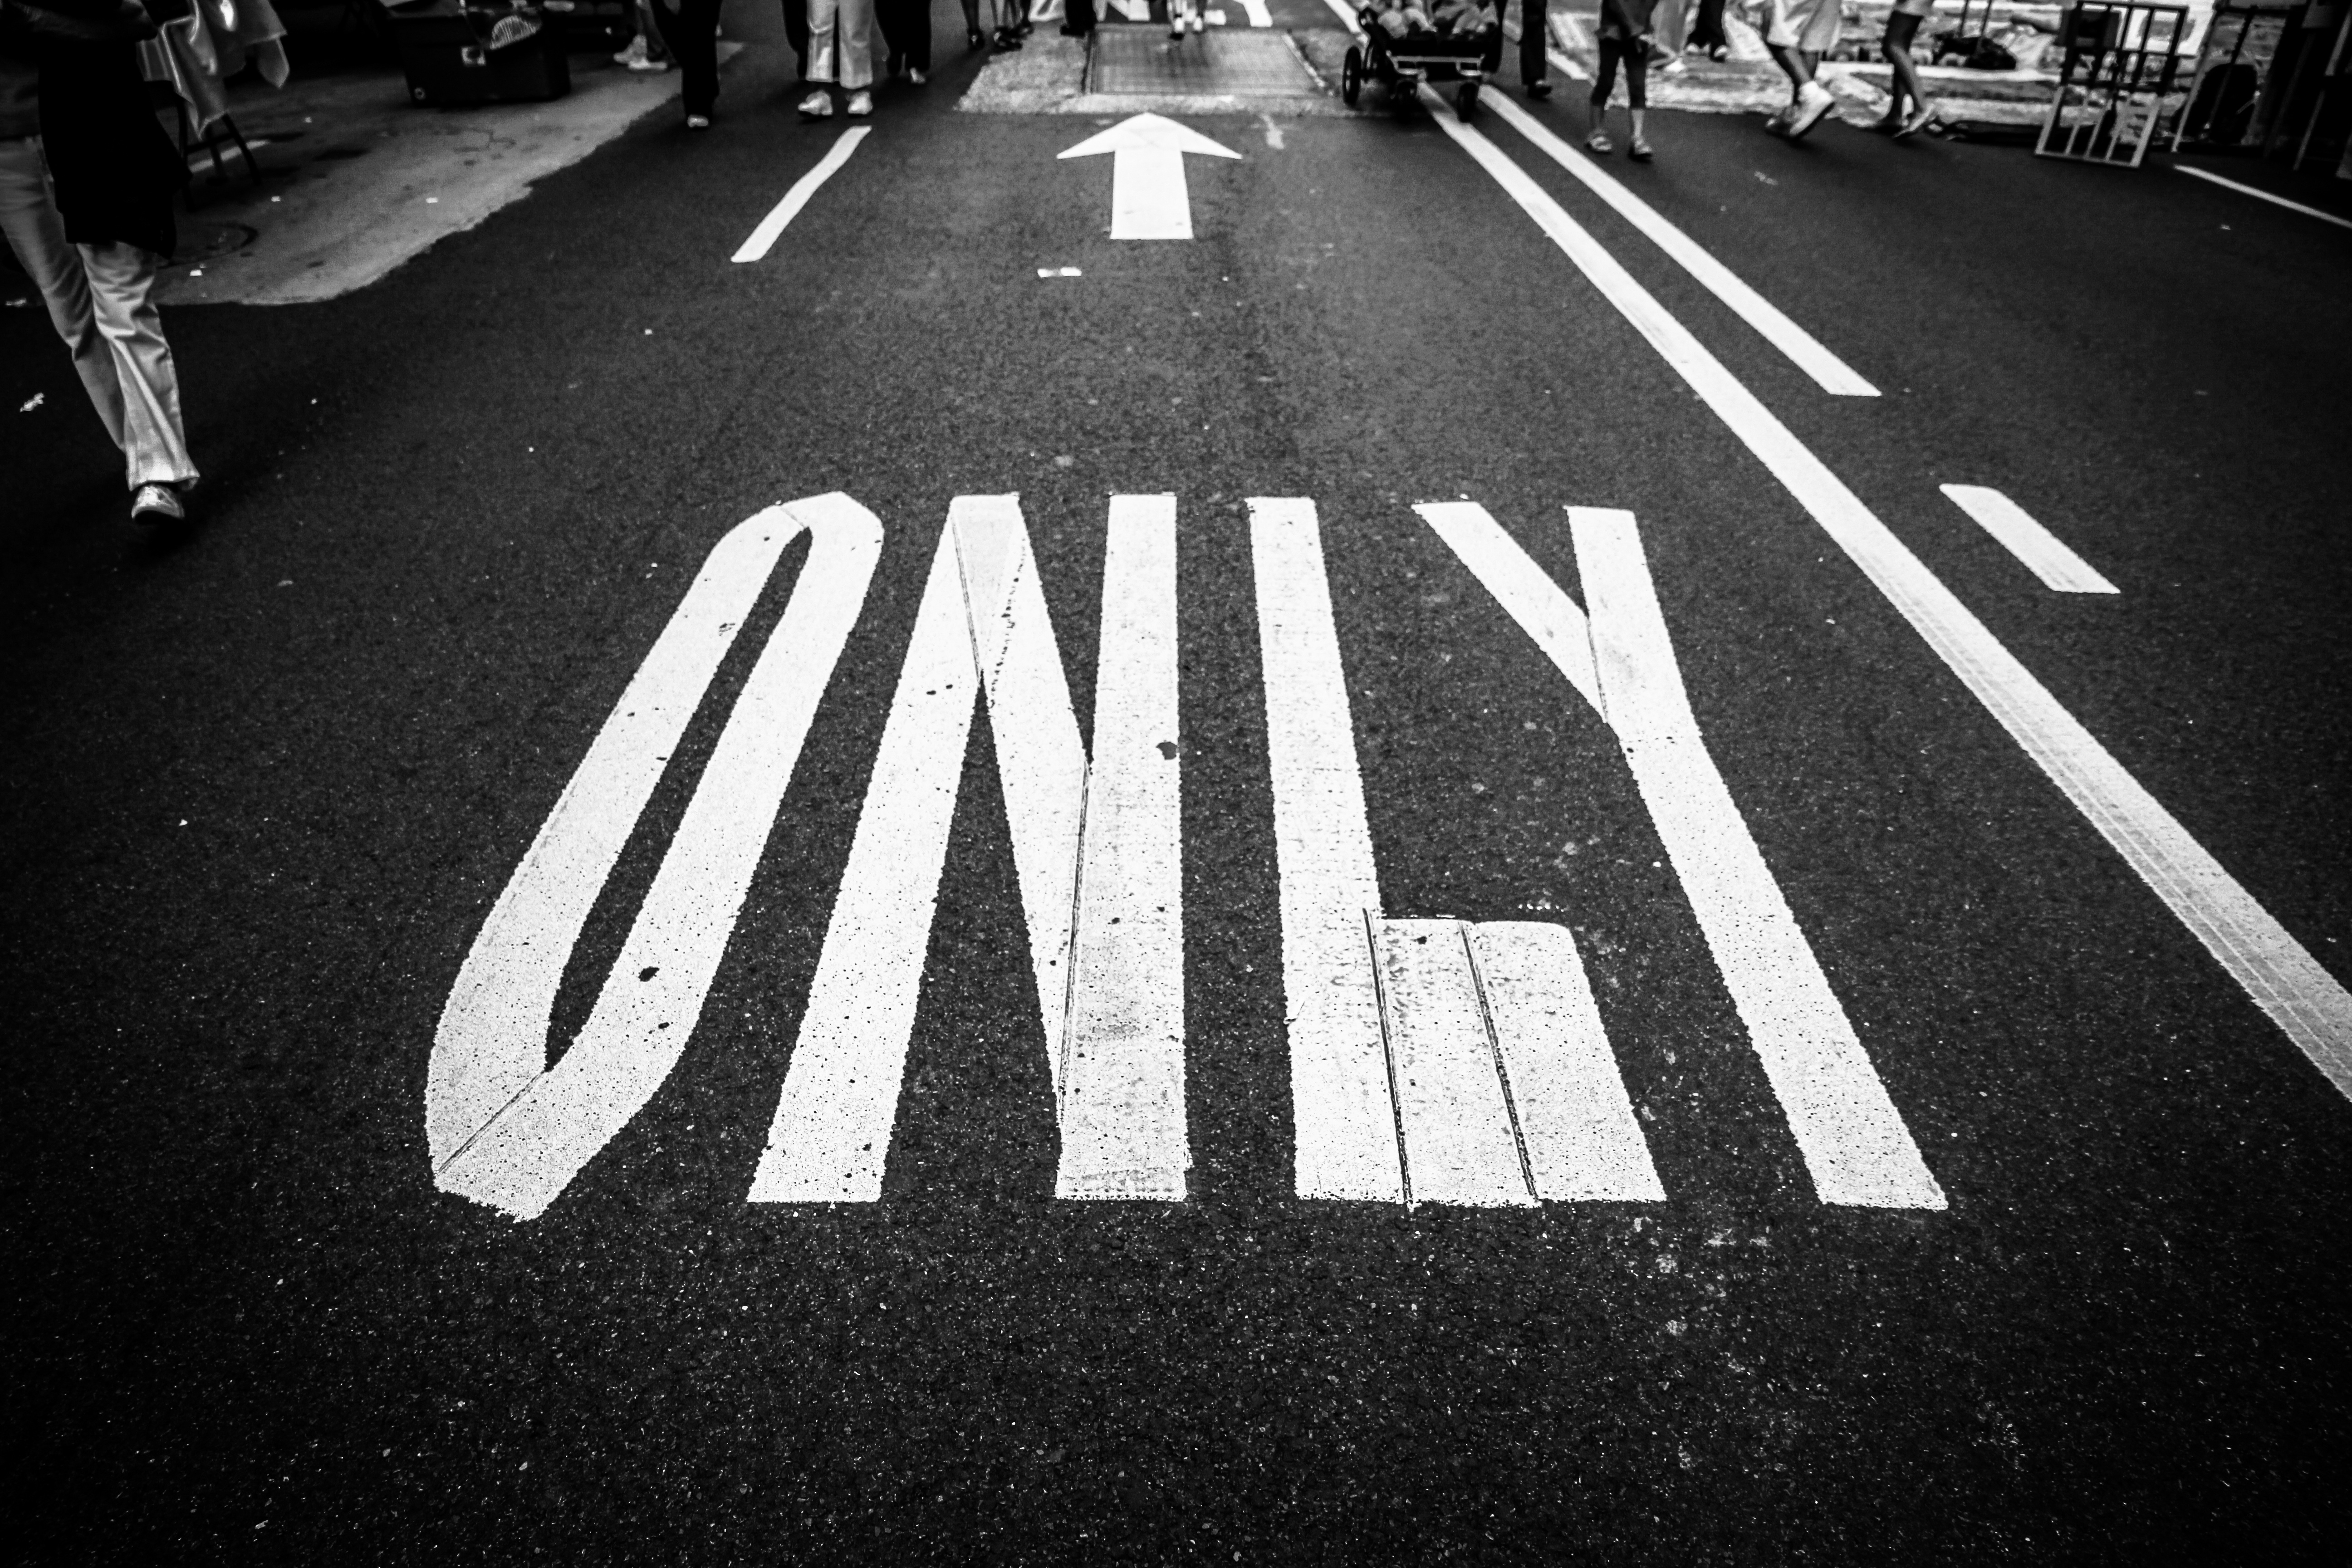
black and white, road, white, street, pavement, line, darkness, black, monochrome, lane, black white, font, infrastructure, shape, only, pedestrian crossing, monochrome photography